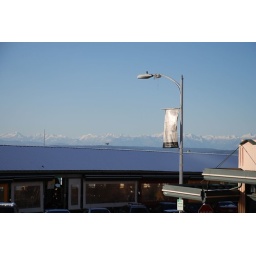
I took this picture standing on a chair. The Olympics were in clear view and spectacular.